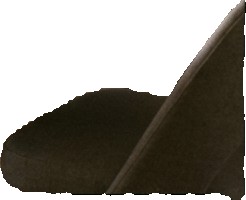
Surface category: chair